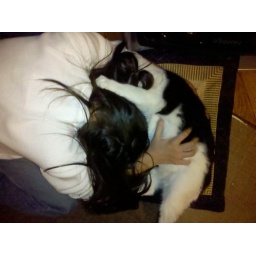
Black and white and cat all over